9-Borafluorene

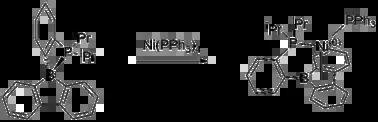
Successful synthesis of an η 9-borafluorene-nickel complex.

Attempts to synthesize η 9-borafluorene complexes with aluminium(III) were unsuccessful, but an η complex with Ni(0) was synthesized by Harman "et al." by reaction of a phosphine-appended 9-borafluorene ligand with tetrakis(triphenylphosphine)nickel. X-ray diffraction studies of the resulting product showed Ni–C distances that indicated interaction between the nickel atom and the carbon atoms in the central BC ring. DFT calculations led the authors to describe the borafluorene complex as an L ligand with significant nickel backbonding into the empty boron p orbital.